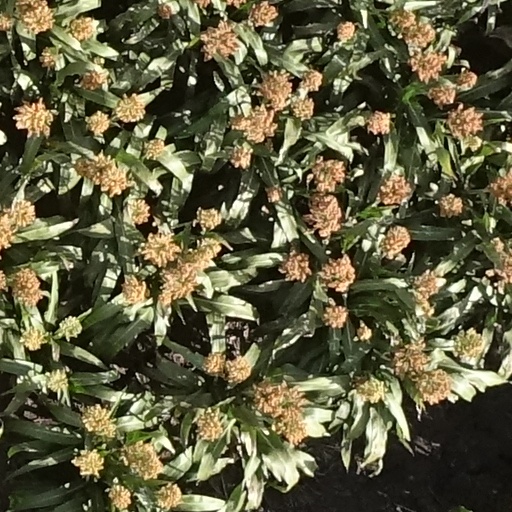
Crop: sorghum